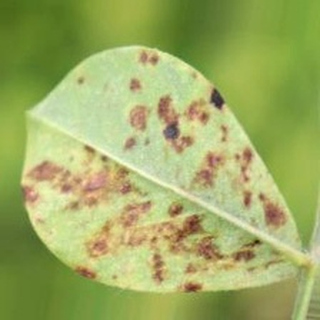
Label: groundnut_rust